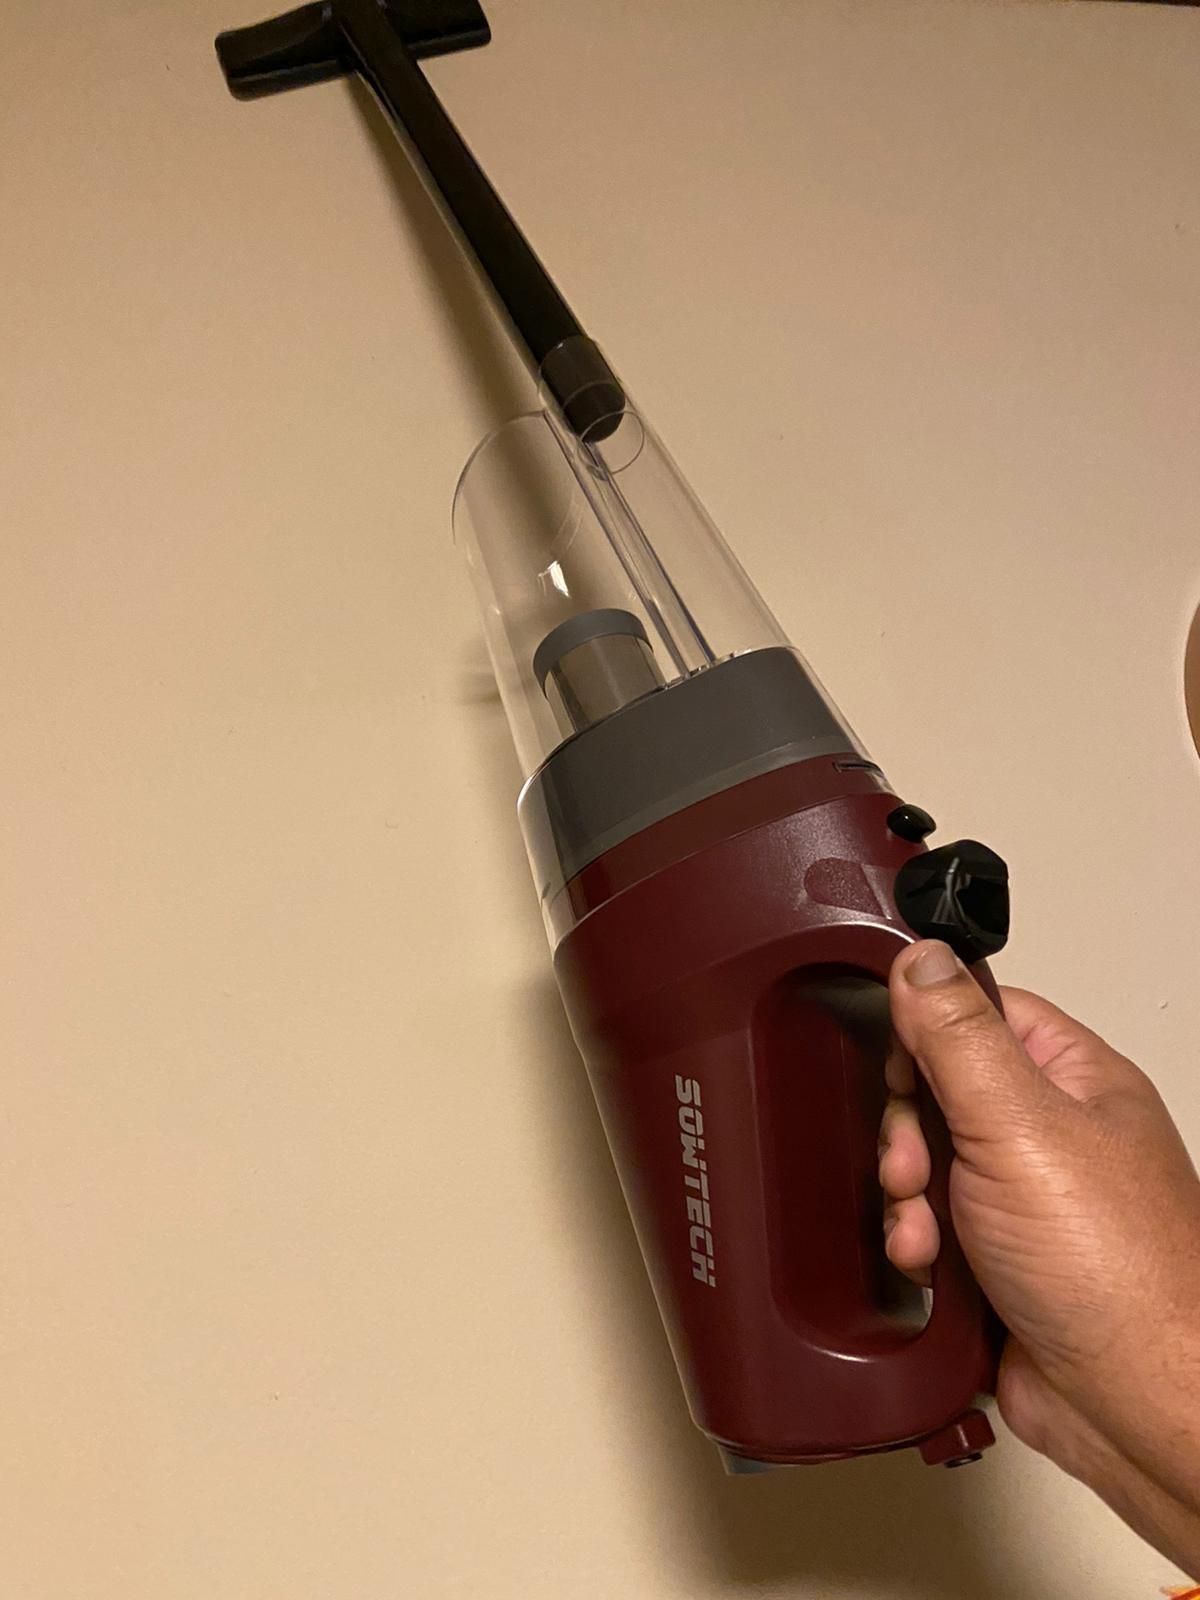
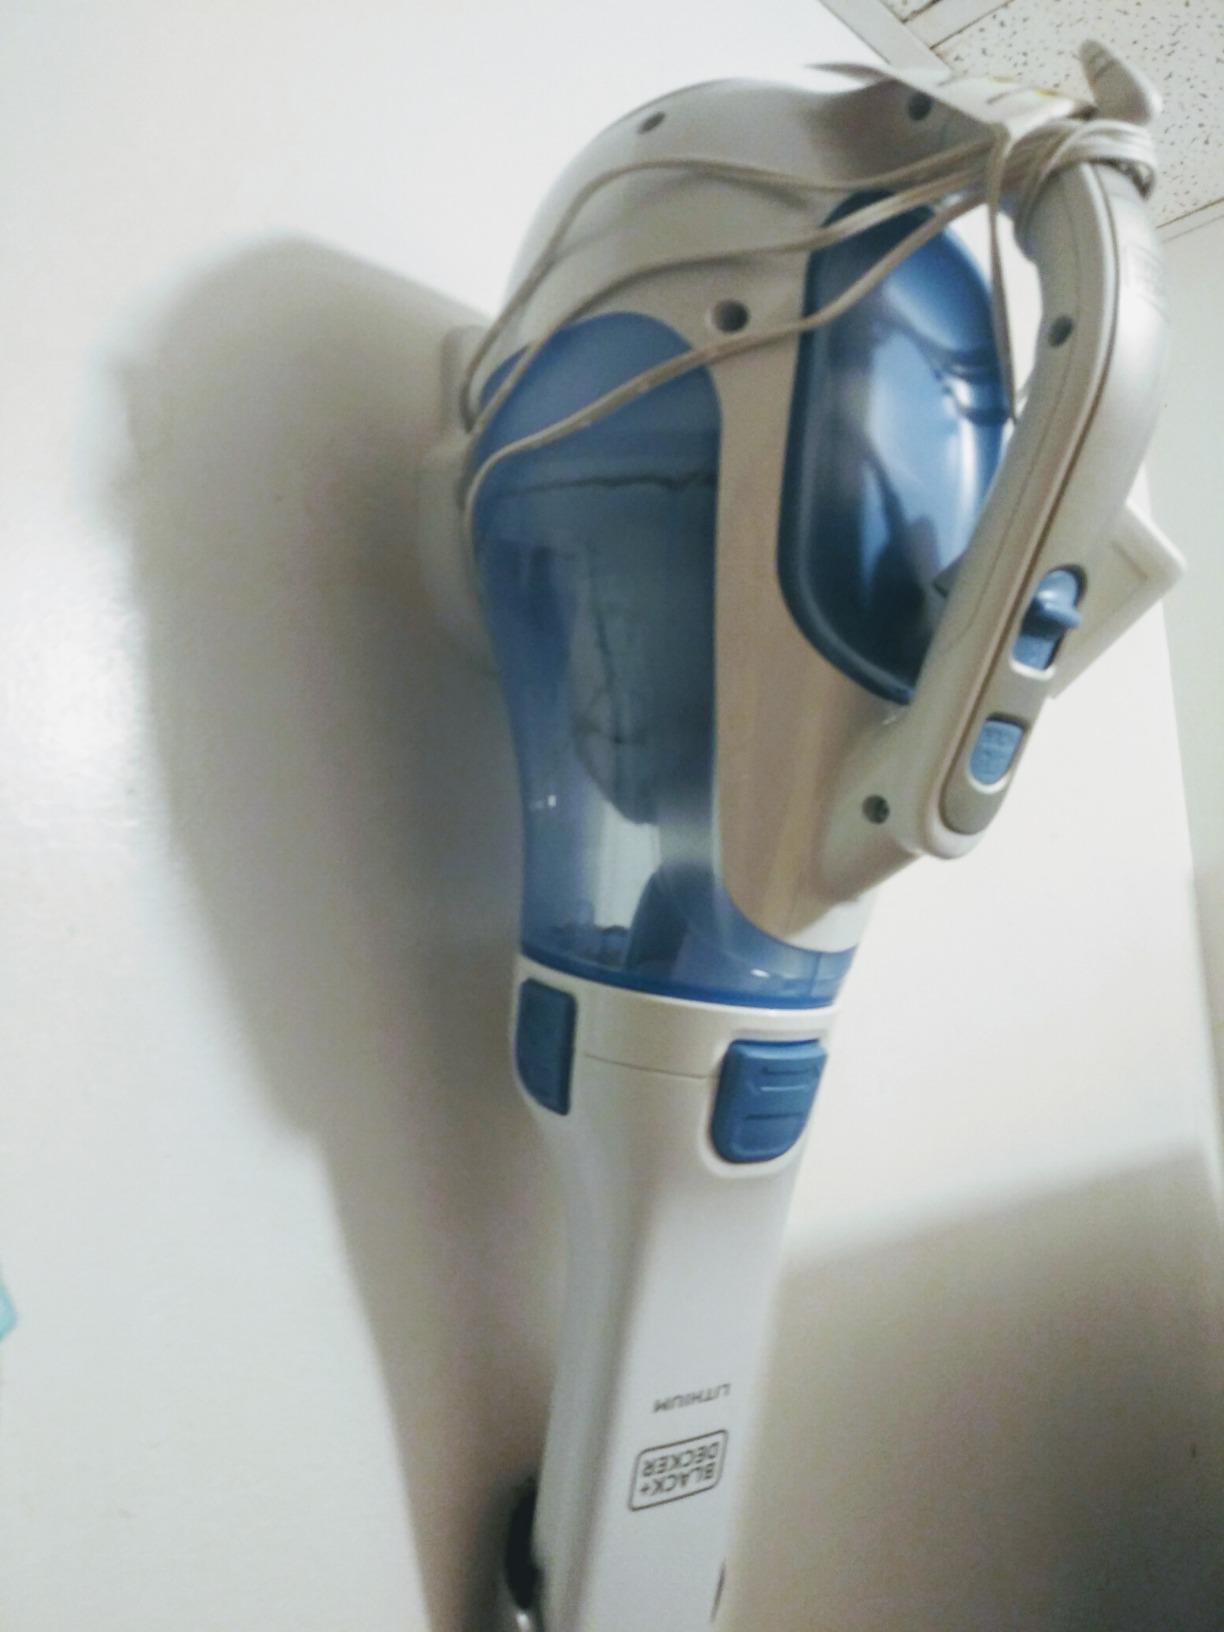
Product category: items_vacuum
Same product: no